Dino Stalker

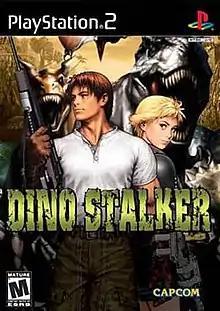
North American box art

Dino Stalker is a 2002 light gun shooter video game developed by TOSE and published by Capcom exclusively for the PlayStation 2. It is an offshoot of the "Resident Evil" light gun shooter games, but based on the story of the "Dino Crisis" series. Though it can be played by other means, a light gun is recommended, as the game is one in a number of Capcom games that try to bridge the gap between light gun games and traditional games that allow the player greater range of control over their movements in the game.